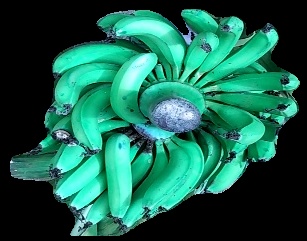
Variety: pachbale
Grade: grade3